De Havilland DH.88 Comet

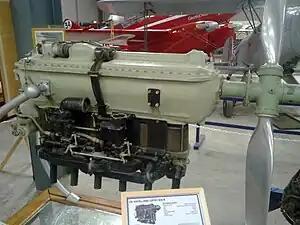
Preserved at the Shuttleworth Collection, one of the original race-tuned Gipsy Six R engines fitted to the winning DH.88 Comet "Grosvenor House".

The resulting design had a low, tapered high aspect ratio wing and was powered by two Gipsy Six R engines, a specially-tuned version of the new Gipsy Six. The aircraft was built almost entirely of wood, the use of metal being limited to high-stress components, such as the engine bearers and undercarriage, and to complex curved fairings such as the engine cowlings and wing root fairings. The sheet metal parts used a lightweight magnesium-aluminium alloy. Manually-actuated split flaps were fitted beneath the wing's inboard rear sections and lower fuselage, while the Frise ailerons were mass-balanced by lead strips within the aileron's leading edges. Both the rudder and elevators fitted to the conventional tail had horn mass balances. In order to validate the wing design, a half-scale model wing was built and tested to destruction. The exterior skin was treated using a time-consuming and repetitive process of painting and rubbing down to produce a highly smooth surface to reduce air friction and increase overall speed.